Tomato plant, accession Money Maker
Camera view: vertical (180 deg); turntable rotation: 180 degrees
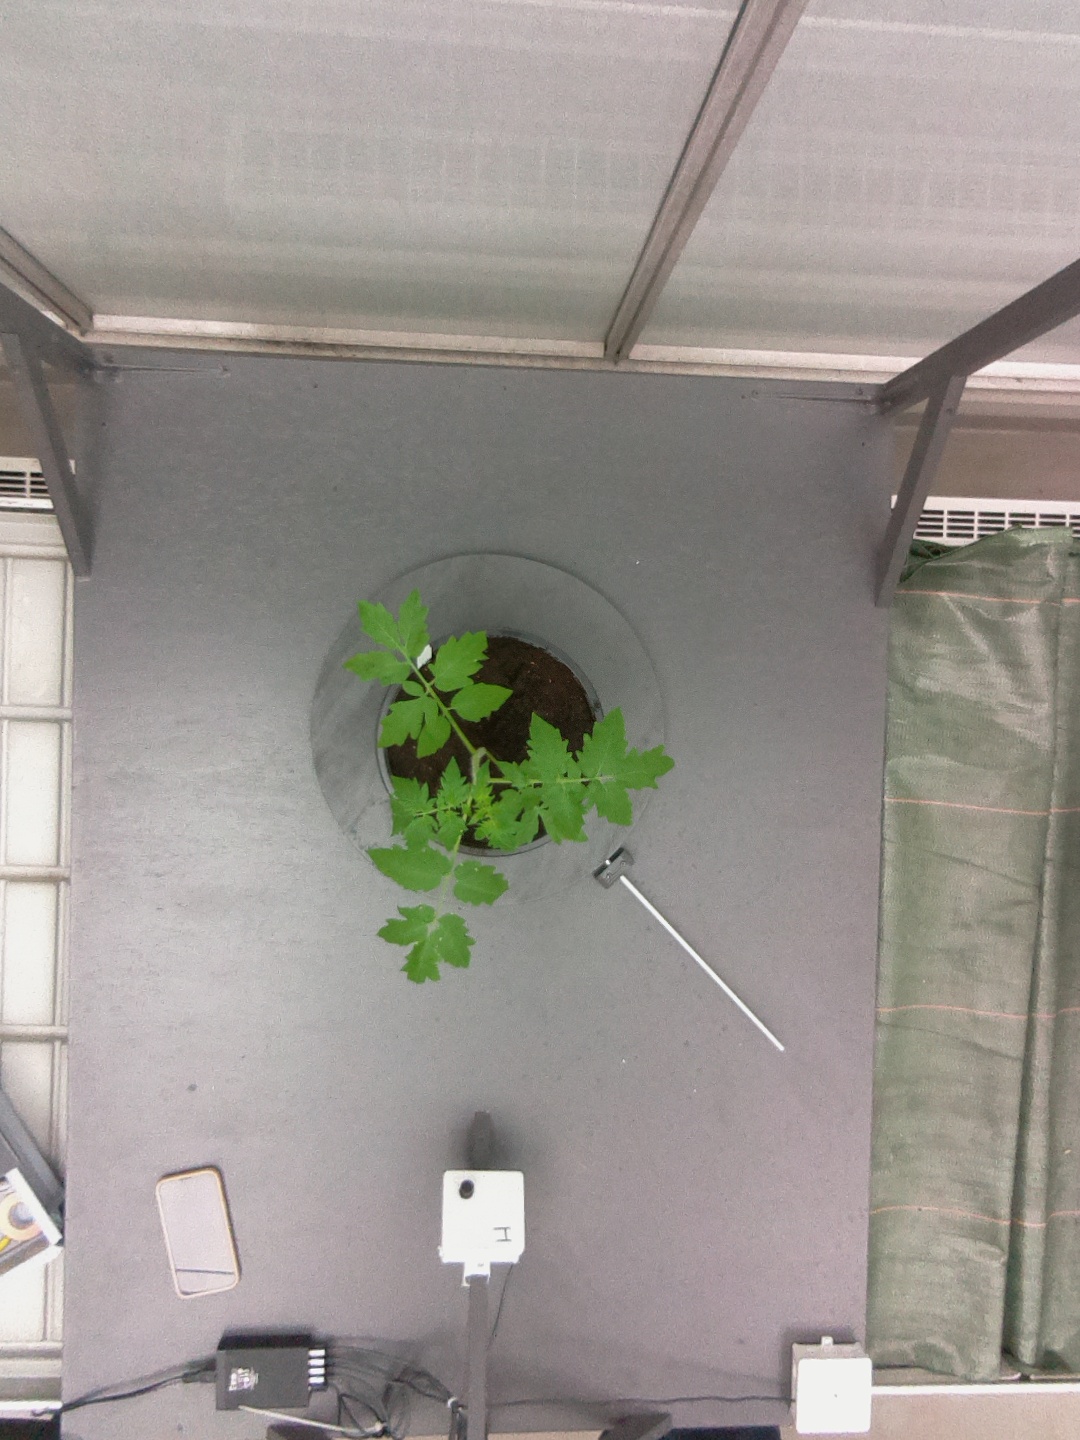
BBCH growth stage 13: 6 of true leaves visible